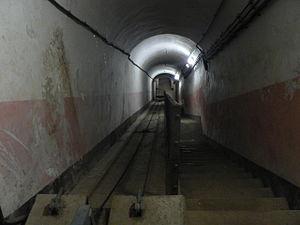
Les entrées des ouvrages de la ligne Maginot sont les blocs des ouvrages de la ligne Maginot par lesquels les personnels de défense et de maintenance peuvent s'introduire ou sortir, ainsi que le matériel et ravitaillement. Elles sont adaptées aux besoins potentiels de l'ouvrage, tout en étant en principe infranchissables par les forces ennemies.